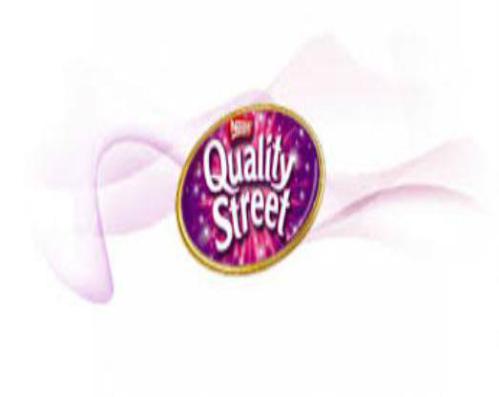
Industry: Food